House of Windisch-Graetz

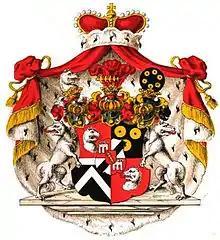
Princely arms of Windischgrätz

The House of Windisch-Graetz, also spelled Windischgrätz, is an ancient Slovene-Austrian aristocratic family, descending from Windischgrätz in Lower Styria (present-day Slovenj Gradec, Slovenia). The noble dynasty serving the House of Habsburg achieved the rank of "Freiherren" in 1551, of Imperial Counts in 1682 and of Princes of the Holy Roman Empire in 1804. As a mediatised house, the family belongs to high nobility.